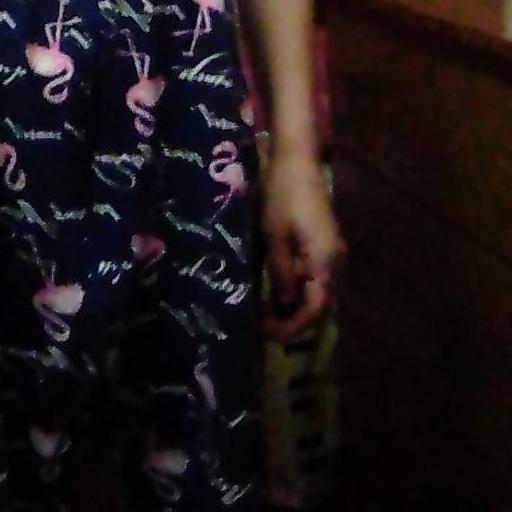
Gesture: no_gesture